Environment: real
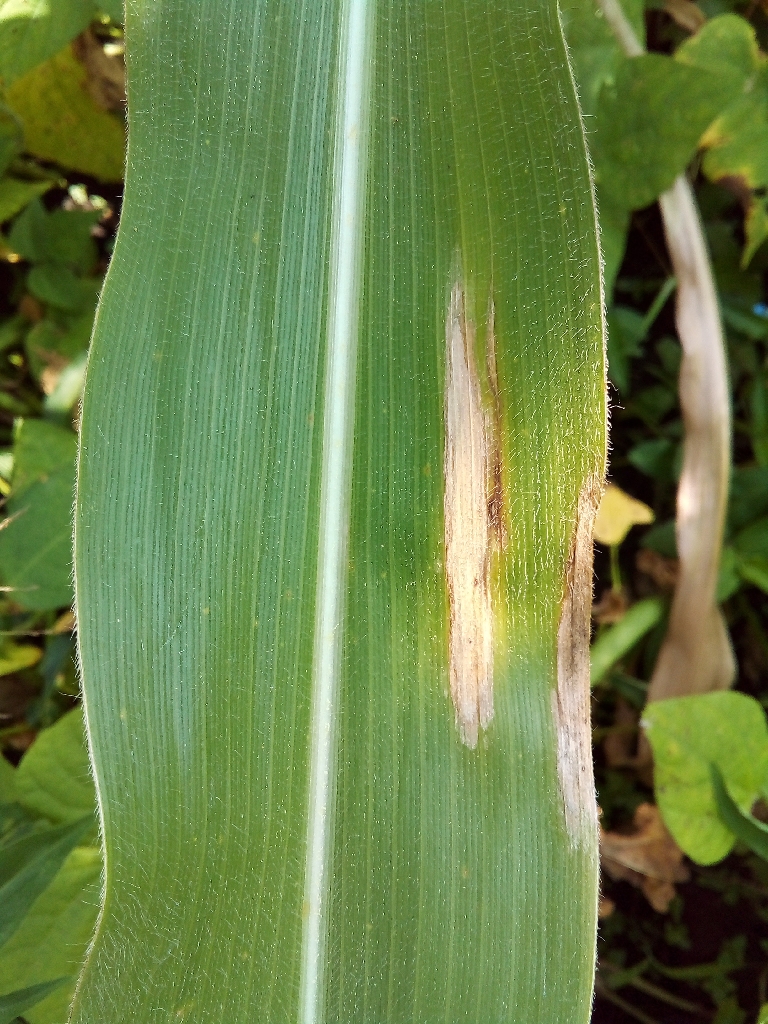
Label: northern_corn_leaf_blight